Answer in natural language. Considering the relative positions, where is Doorway with respect to white wooden chair with metal legs? Choose between the following options: left or right
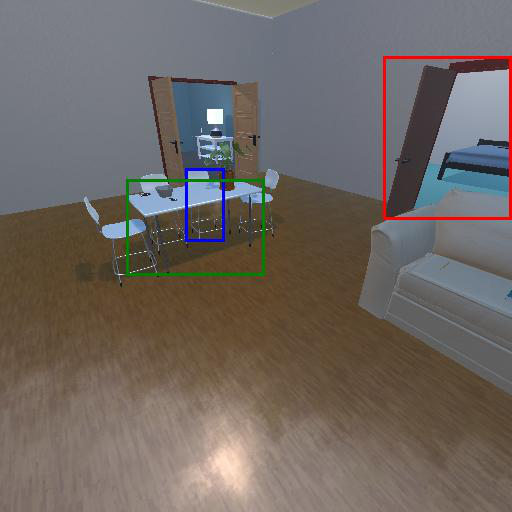
<answer>right</answer>